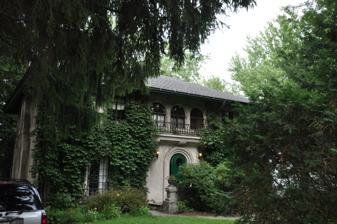
Building: John D. Clifford House
Country: United States of America
Year built: 1926
Historic house in Maine, United States United States historic place John D. Clifford House U.S. National Register of Historic Places Show map of Maine Show map of the United States Location 14–16 Ware St., Lewiston, Maine Coordinates 44°6′35″N 70°12′29″W / 44.10972°N 70.20806°W / 44.10972; -70.20806 Built 1926 Architect Gibbs & Pulsifer Architectural style Late 19th And 20th Century Revivals, Prairie School NRHP reference No. 87002190 Added to NRHP December 30, 1987 The John D. Clifford House is a historic house in Lewiston, Maine .  Built in 1926, it is one of a modest number of examples statewide of Mediterranean Revival, and the only one known to have been built as a year-round residence.  The building features an eclectic mix of styles, and has a builtin garage, also a rarity for the period.  The house was listed on the National Register of Historic Places in 1987. Description and history The Clifford House is set on the north side of Ware Street, in a small residential area between Main Street ( United States Route 202 ) and the Bates College campus, north of downtown Lewiston.  It is a 2 + 1 ⁄ 2 -story, constructed of Italian tile blocks and finished on the exterior in stucco.  Its massing and broad hipped roof are suggestive of the Prairie School , but it has French wrought iron railings across the second-floor porch, arched window openings reminiscent of the Art Deco style, and modern steel casement windows.  Its front door is set in a projecting vestibule section, and the door itself has a round-arch top in which is set a circular window.  The house is set on a sloping lot with an exposed basement, which houses a garage (original to the design). The house was designed by the local firm of Gibbs & Pulsifer , and was built in 1926.  It is the only known example in the state of a Mediterranean Revival house built for year-round occupancy; all of the others were built along the state's coast for summer residents, and most were designed by out-of-state architects. John D. Clifford, Jr. , for whom it was built, was an attorney who served briefly in the state legislature and as United States District Attorney, and was active in organizing the state's Democratic Party. He was judge of the Federal District Court for the District of Maine from 1947 until his death in 1956. References